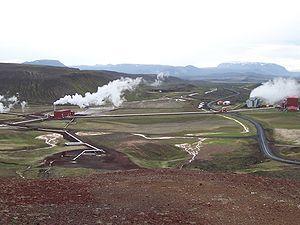
Les ressources énergétiques de l'Islande, État insulaire, sont importantes du fait de sa géologie unique et de son hydrographie abondante. Grâce à celles-ci, 81,4 % de la consommation d'énergie primaire totale du pays provenait d'énergies renouvelables en 2018 : géothermie 61,8 %, énergie hydraulique 19,3 % et agrocarburants 0,3 %. Les combustibles fossiles ne contribuaient que pour 18,6 %. Au niveau de la consommation finale d'énergie, la part des combustibles fossiles est plus élevée : 23,1 % ; la part de l'électricité, entièrement produite à partir d'énergies renouvelables est de 51,8 %, celle de la chaleur de réseau, provenant à 97 % de la géothermie, est de 21,7 % et celle des énergies renouvelables en utilisation directe de 3,4 %.
Landsvirkjun est la compagnie nationale d'électricité islandaise. Elle a été fondée par la ville de Reykjavik et l'État d'Islande. Son objectif principal est de produire et distribuer l'électricité pour les industries lourdes et de vendre l'électricité à de plus petits fournisseurs en Islande, dont Orkuveita Reykjavíkur.
La centrale géothermique de Krafla est une centrale géothermique détenue et opérée par Landsvirkjun. Elle est située près du volcan Krafla, à proximité du lac Mývatn, dans le nord-est de l'Islande. Construite entre 1974 et 1977, c'est la première centrale géothermique de grande échelle, après le succès de la centrale géothermique de Bjarnarflag en 1969, située à quelques kilomètres seulement.